Women in the Algerian War

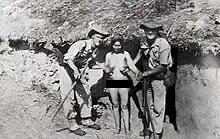
An Algerian woman being sexually abused by two French soldiers

As a result of mujahidat and fidayat not having many written accounts about them, oral testimonies have been the main source in understanding the significance of women's roles in the FLN-ALN and their contributions to the Algerian War. While these important pieces of testimony give a voice to women who were often "excluded from the history and memory of the Algerian War as well as victimized in postcolonial Algeria," there remain many omissions in the oral accounts of women combatants.